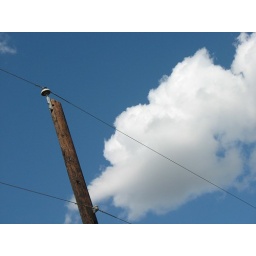
utility pole set against the blue summer sky